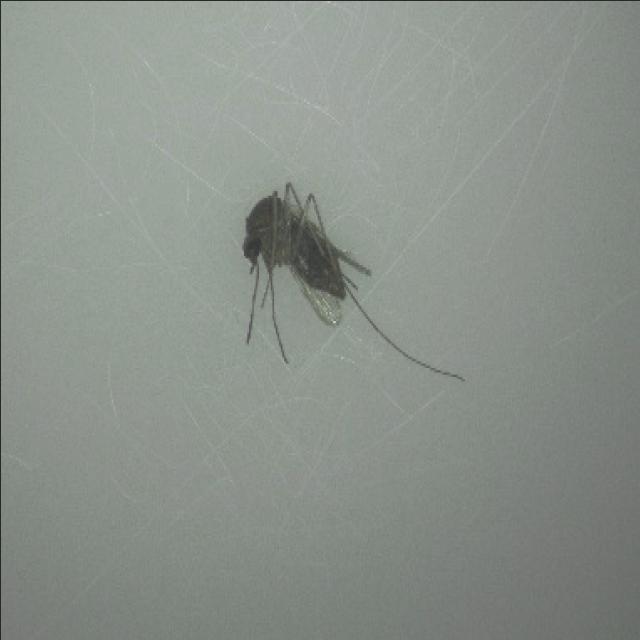
Species: culex_tritaeniorhynchus